TriHealth Good Samaritan Hospital

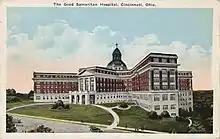
The original building on the current campus, soon after its completion

When the decision was made to relocate the entire Good Samaritan Hospital to Clifton, the property was deemed “too hilly.” Instead, Sister Victoria Fulweiler, the hospital's administrator, secured acres at Good Samaritan's current University Heights site near Pill Hill. Longtime benefactor Joseph C. Butler Jr. was contacted and again gave generously, providing the sisters with adjoining the property they had purchased. Local architect Gustave W. Drach was hired to design the new building.